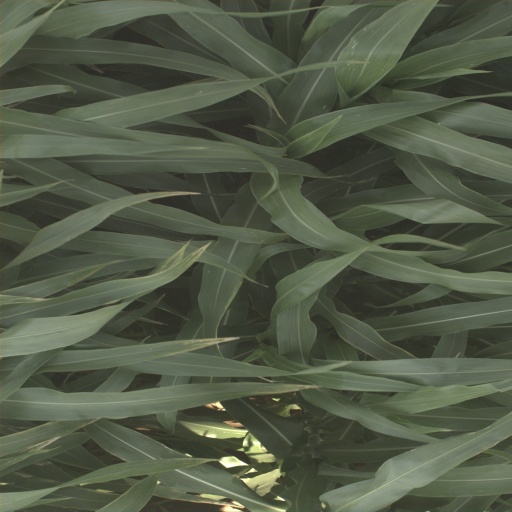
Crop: sorghum